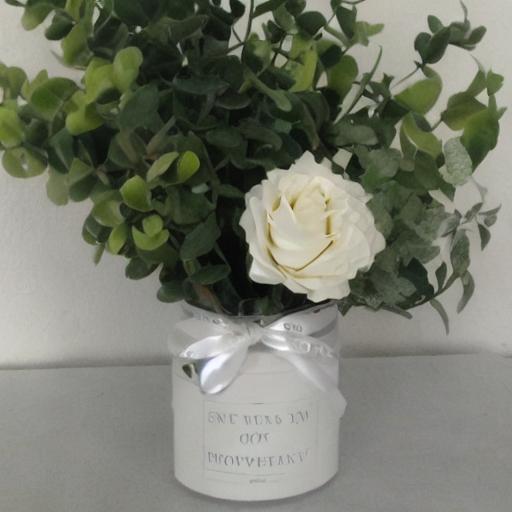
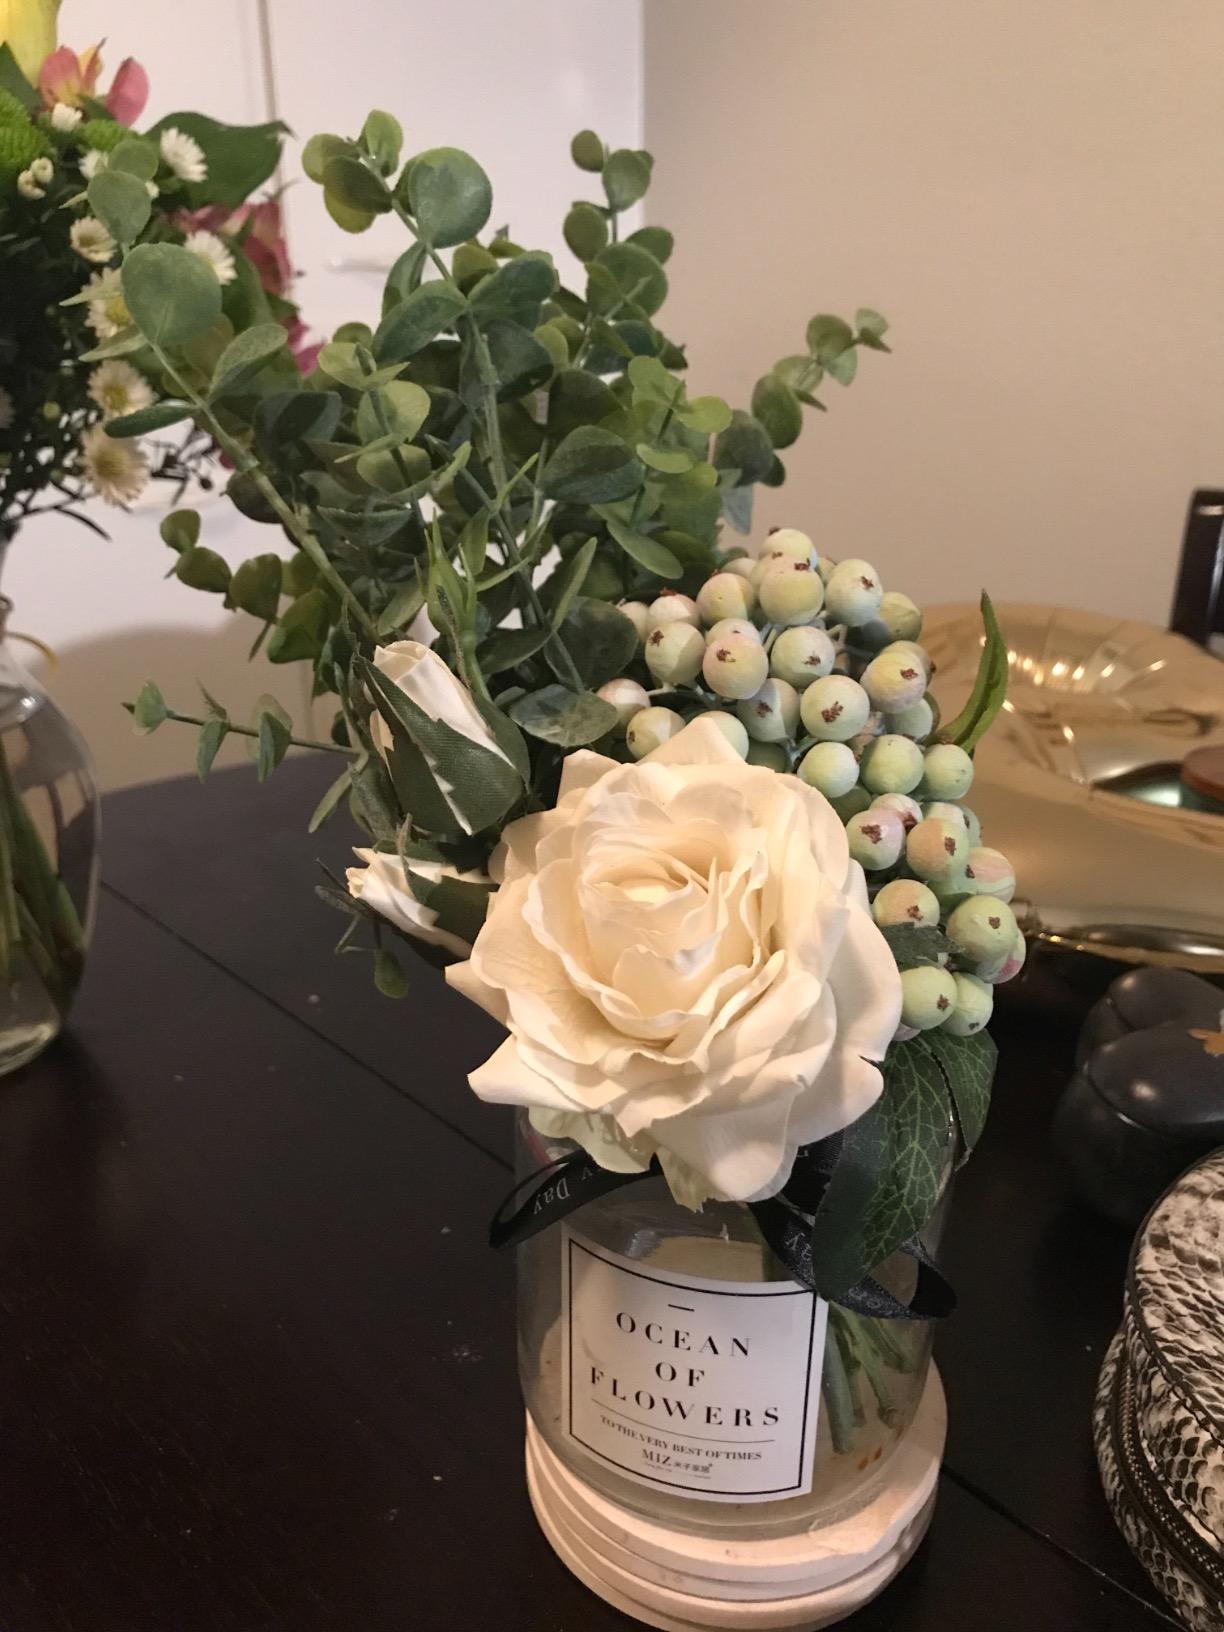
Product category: vase
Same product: no